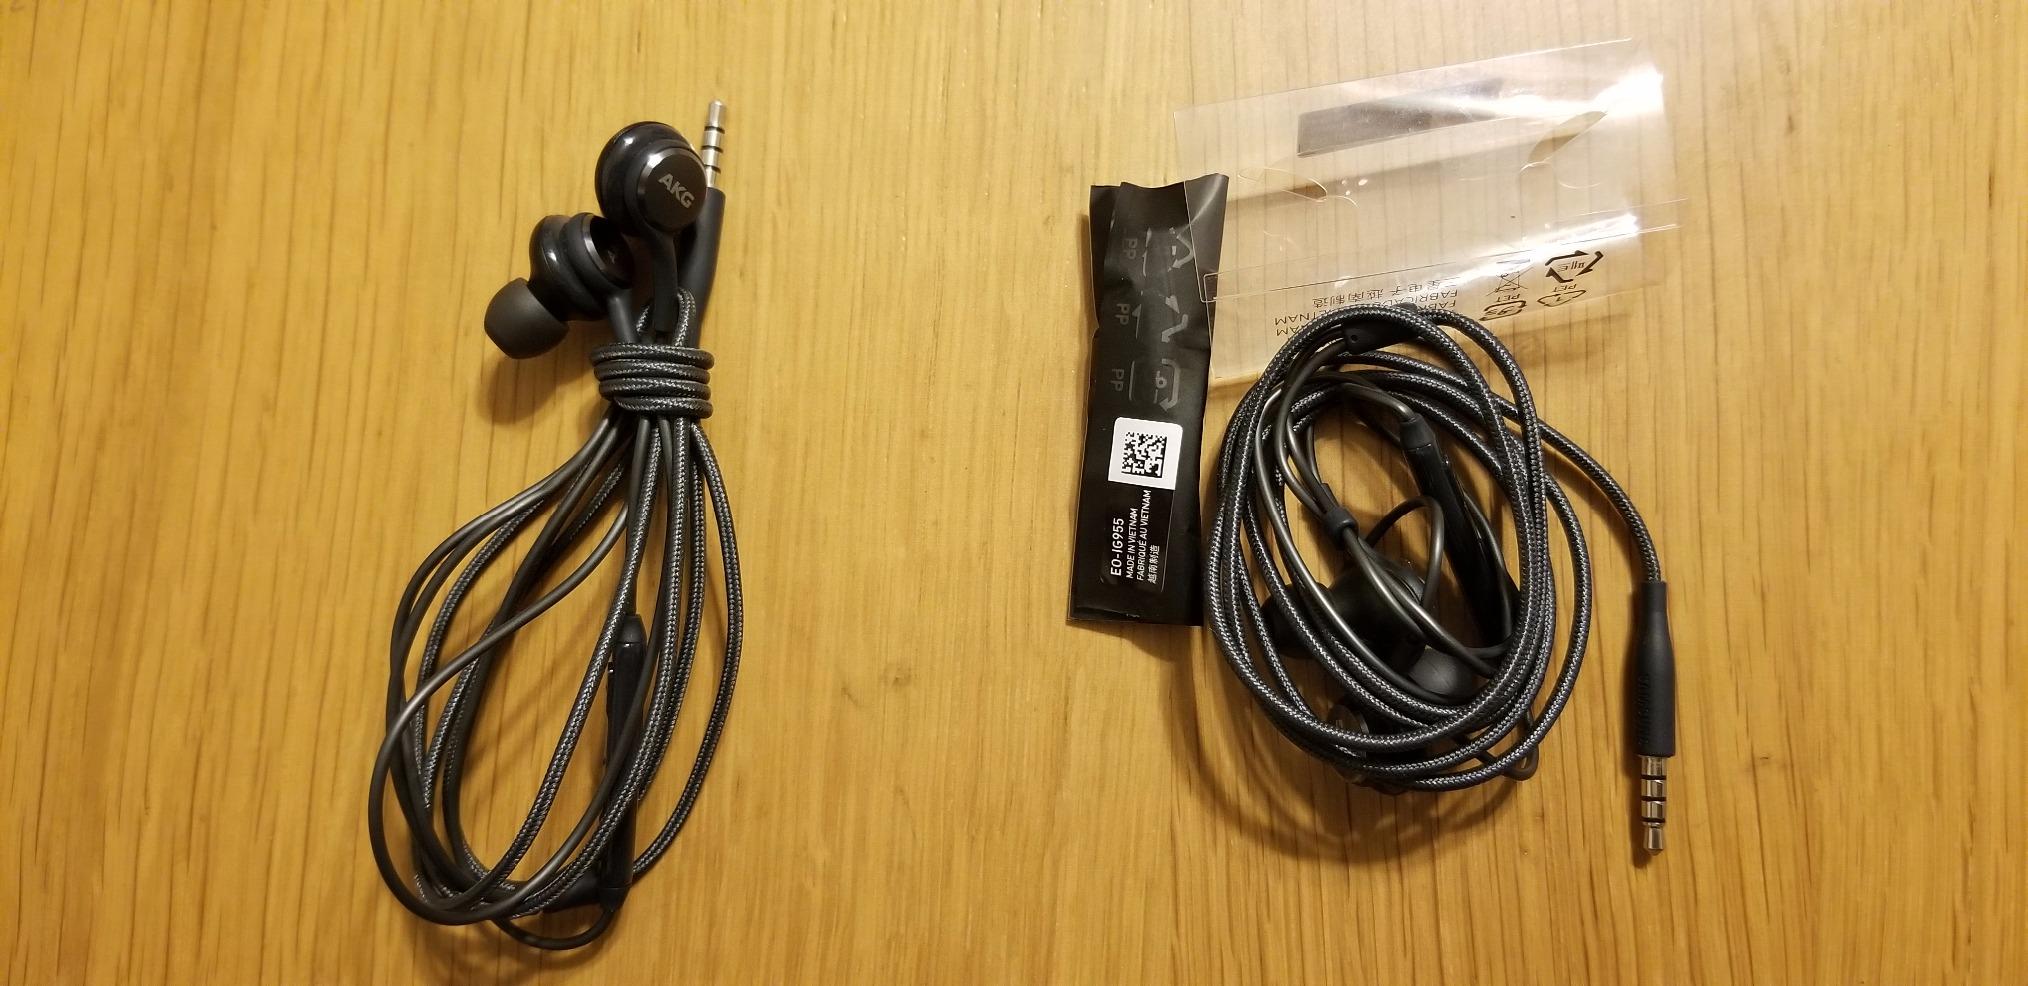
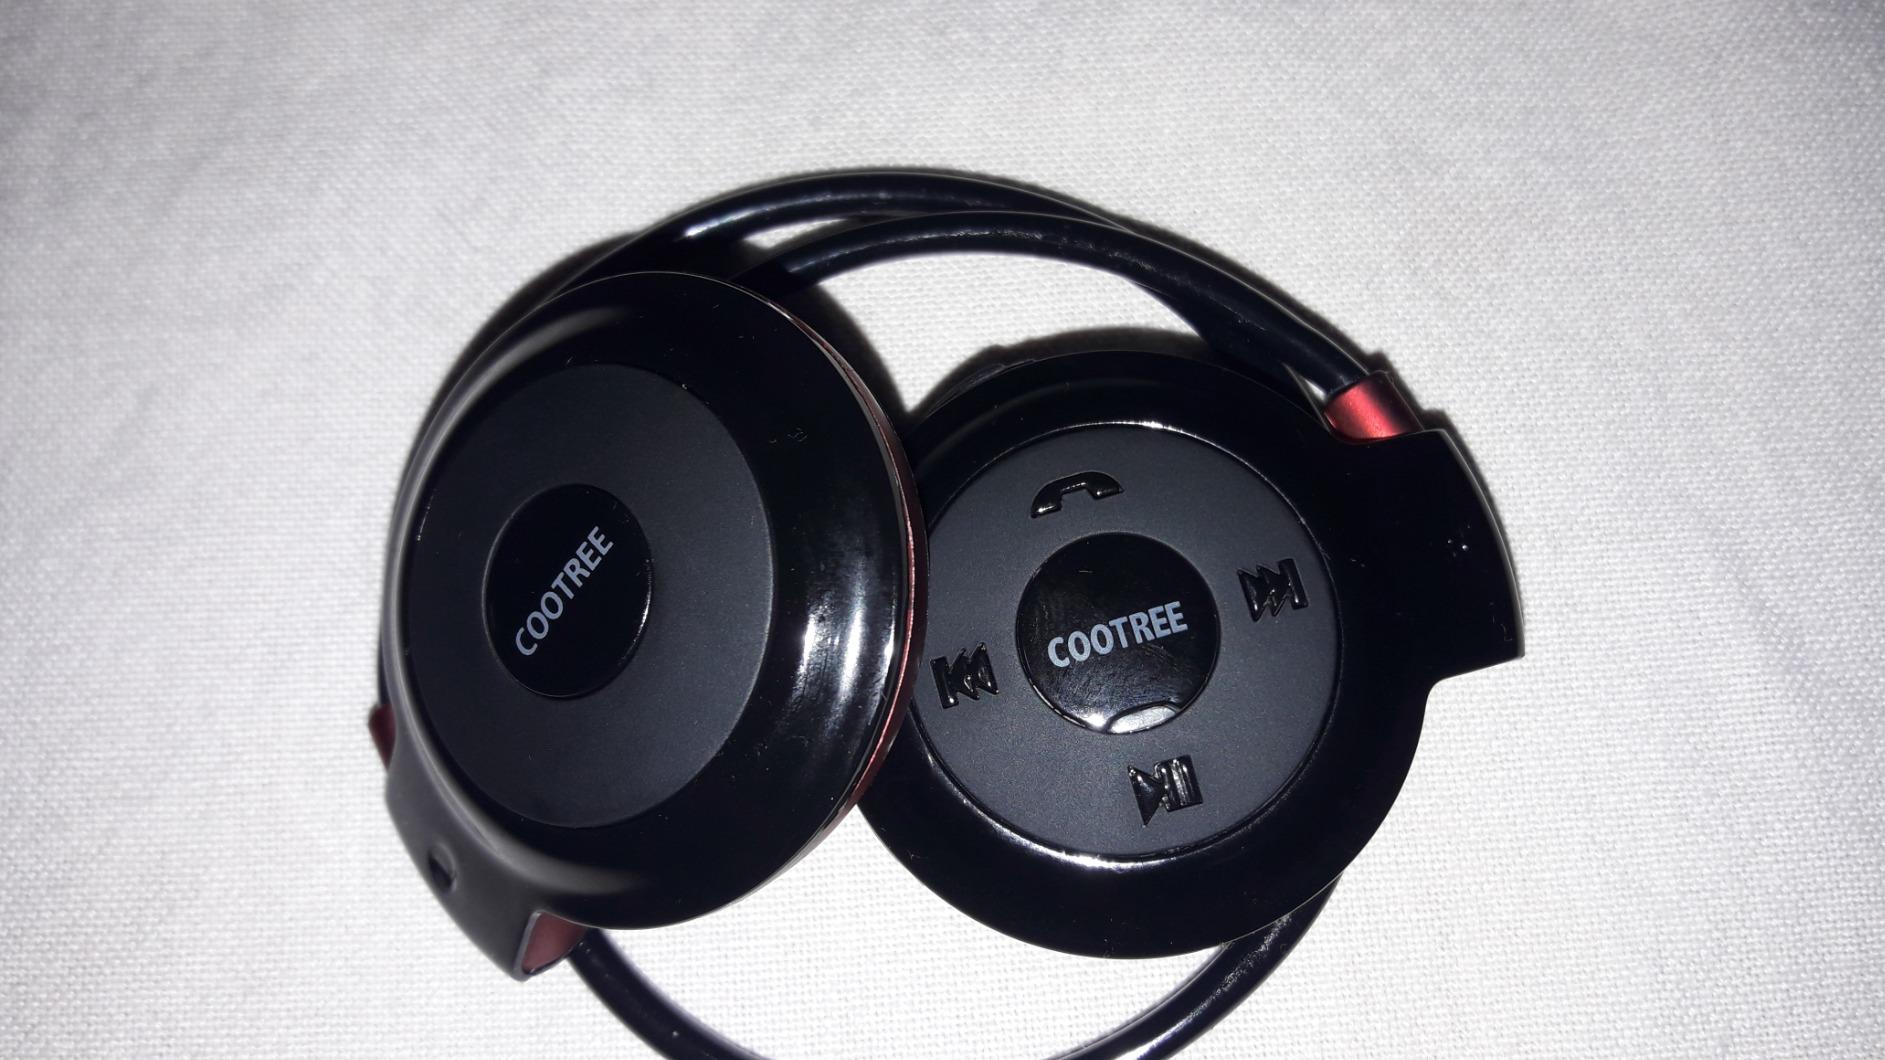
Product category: headphones
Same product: no